Bindon, Axmouth

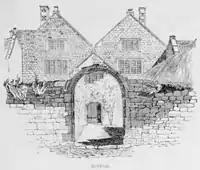
Bindon manor house, drawing by Roscoe Gibbs, 1888

Bindon is a historic manor, house and estate in the parish of Axmouth in Devon, England. The house is a grade II* listed building.